Third Menai Crossing

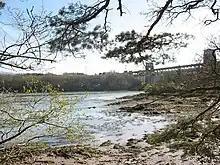
The Britannia Bridge from the east on Anglesey, roughly on the proposed preferred route of the third crossing.

All options apart from "do nothing" also involved improvements to A55 Junctions 9 and 8A, and for some eastern bridges junction 8.